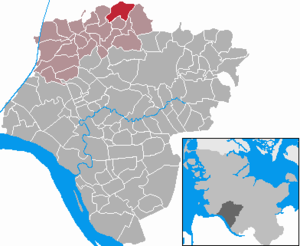
Puls (Holsten)
Kort
Puls er en by og en kommune i det nordlige Tyskland, beliggende i Amt Schenefeld i den nordvestlige del af Kreis Steinburg. Kreis Steinburg ligger i den sydvestlige del af delstaten Slesvig-Holsten.